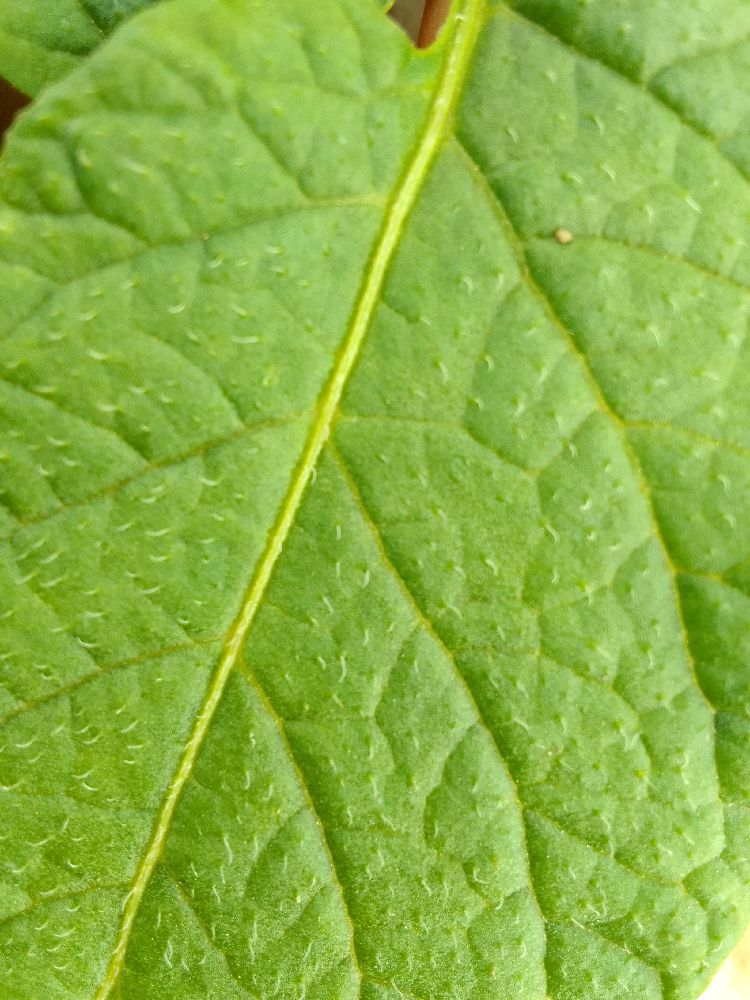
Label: Healthy